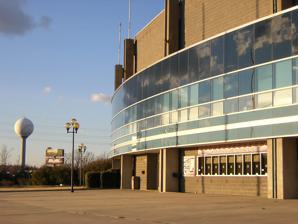
Building: Knights Stadium
Country: United States of America
Year built: 1990
For the Melbourne Knights' home stadium, see Knights Stadium (Melbourne) . Knights Stadium The Castle Former names Knight's Castle Location 2280 Deerfield Drive Fort Mill, SC 29715 Coordinates 35°3′9″N 80°57′16″W / 35.05250°N 80.95444°W / 35.05250; -80.95444 Owner York County Operator Charlotte Knights Baseball, LLC Capacity 10,002 Field size Left Field — 326 feet Center Field — 400 feet Right Field — 325 feet Surface Grass Construction Broke ground February 20, 1989 Opened April 5, 1990 Closed September 2, 2013 Demolished Early 2015 Construction cost $12 million ($28 million in 2023 dollars ) Architect Odell Associates Structural engineer Geiger Engineers General contractor McDevitt & Street Construction Co. Tenants Charlotte Knights ( SL / IL ) (1990–2013) Big South Conference baseball tournament (1997–1998) Atlantic Coast Conference baseball tournament (2000–2001) Knights Stadium was a baseball stadium which served as the home of the International League 's Charlotte Knights from 1990 to 2013 and had a capacity of 10,002. The park was located across the state line from Charlotte, North Carolina , in Fort Mill, South Carolina . The stadium closed at the end of the 2013 season and the Knights moved to Truist Field in uptown Charlotte for the 2014 season. Knights Stadium was easily accessible from Interstate 77 . Exit 88 (Gold Hill Road) connects the expressway with the stadium. Near the stadium is a water tower painted to resemble a baseball on a tee , which can be seen from Interstate 77 and remains painted in that pattern as of the summer of 2023. History The stadium was built to Major League Baseball specifications to be used should Charlotte land a major league team. It was designed to expand to 40,000 seats by completely or partially enclosing the outfield. During construction, the Knights, then a member of the Class AA Southern League, played in an 8,000-seat temporary stadium known as Knights Castle .  The present stadium was originally known as Knights Castle, but was renamed to Knights Stadium in the late 1990s.  The stadium was still known among Charlotteans as The Castle . On July 13, 1992, the ballpark hosted the Double-A All-Star Game in which a team of American League -affiliated All-Stars defeated a team of National League -affiliated All-Stars, 4–3, before 4,009 people in attendance. The venue hosted the 1997 and 1998 Big South Conference baseball tournaments , won by UNC Greensboro and Liberty , respectively. It also hosted the 2000 and 2001 Atlantic Coast Conference baseball tournaments , won by Georgia Tech and Wake Forest , respectively. On July 4, 2007, a franchise record 15,427 fans attended the game between the Knights and the Durham Bulls . This would be the exception rather than the norm for much of the new millennium, which saw sagging attendance. The stadium was located 20 minutes south of Charlotte, and many fans were reluctant to brave traffic on Interstate 77 to get there. The stadium hosted its last Knights game on September 2, 2013, a 4–0 Knights victory over the Gwinnett Braves . After the game, several longtime employees dug up home plate and each of the bases and presented them to team mascot Homer the Dragon. Homer then saluted Knights Stadium one last time, and boarded a helicopter bound for Uptown Charlotte and BB&T Ballpark . In June 2014, York County sold the land to Cato Corporation , a Charlotte-based retailer of women's fashions and accessories. The contract Cato signed permits them to use the land for any industrial, commercial or residential purpose. The stadium was demolished in early 2015. References